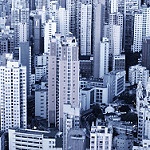
Label: buildings